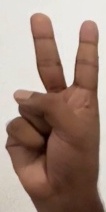
ASL sign: 2